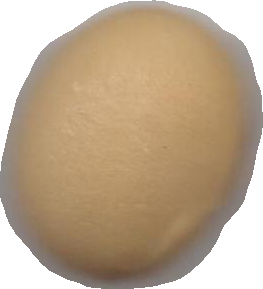
Variety: Dega